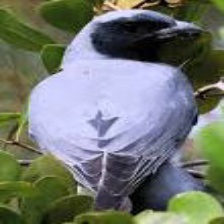
Species: GREY CUCKOOSHRIKE
Scientific name: CORACINA CAESIA